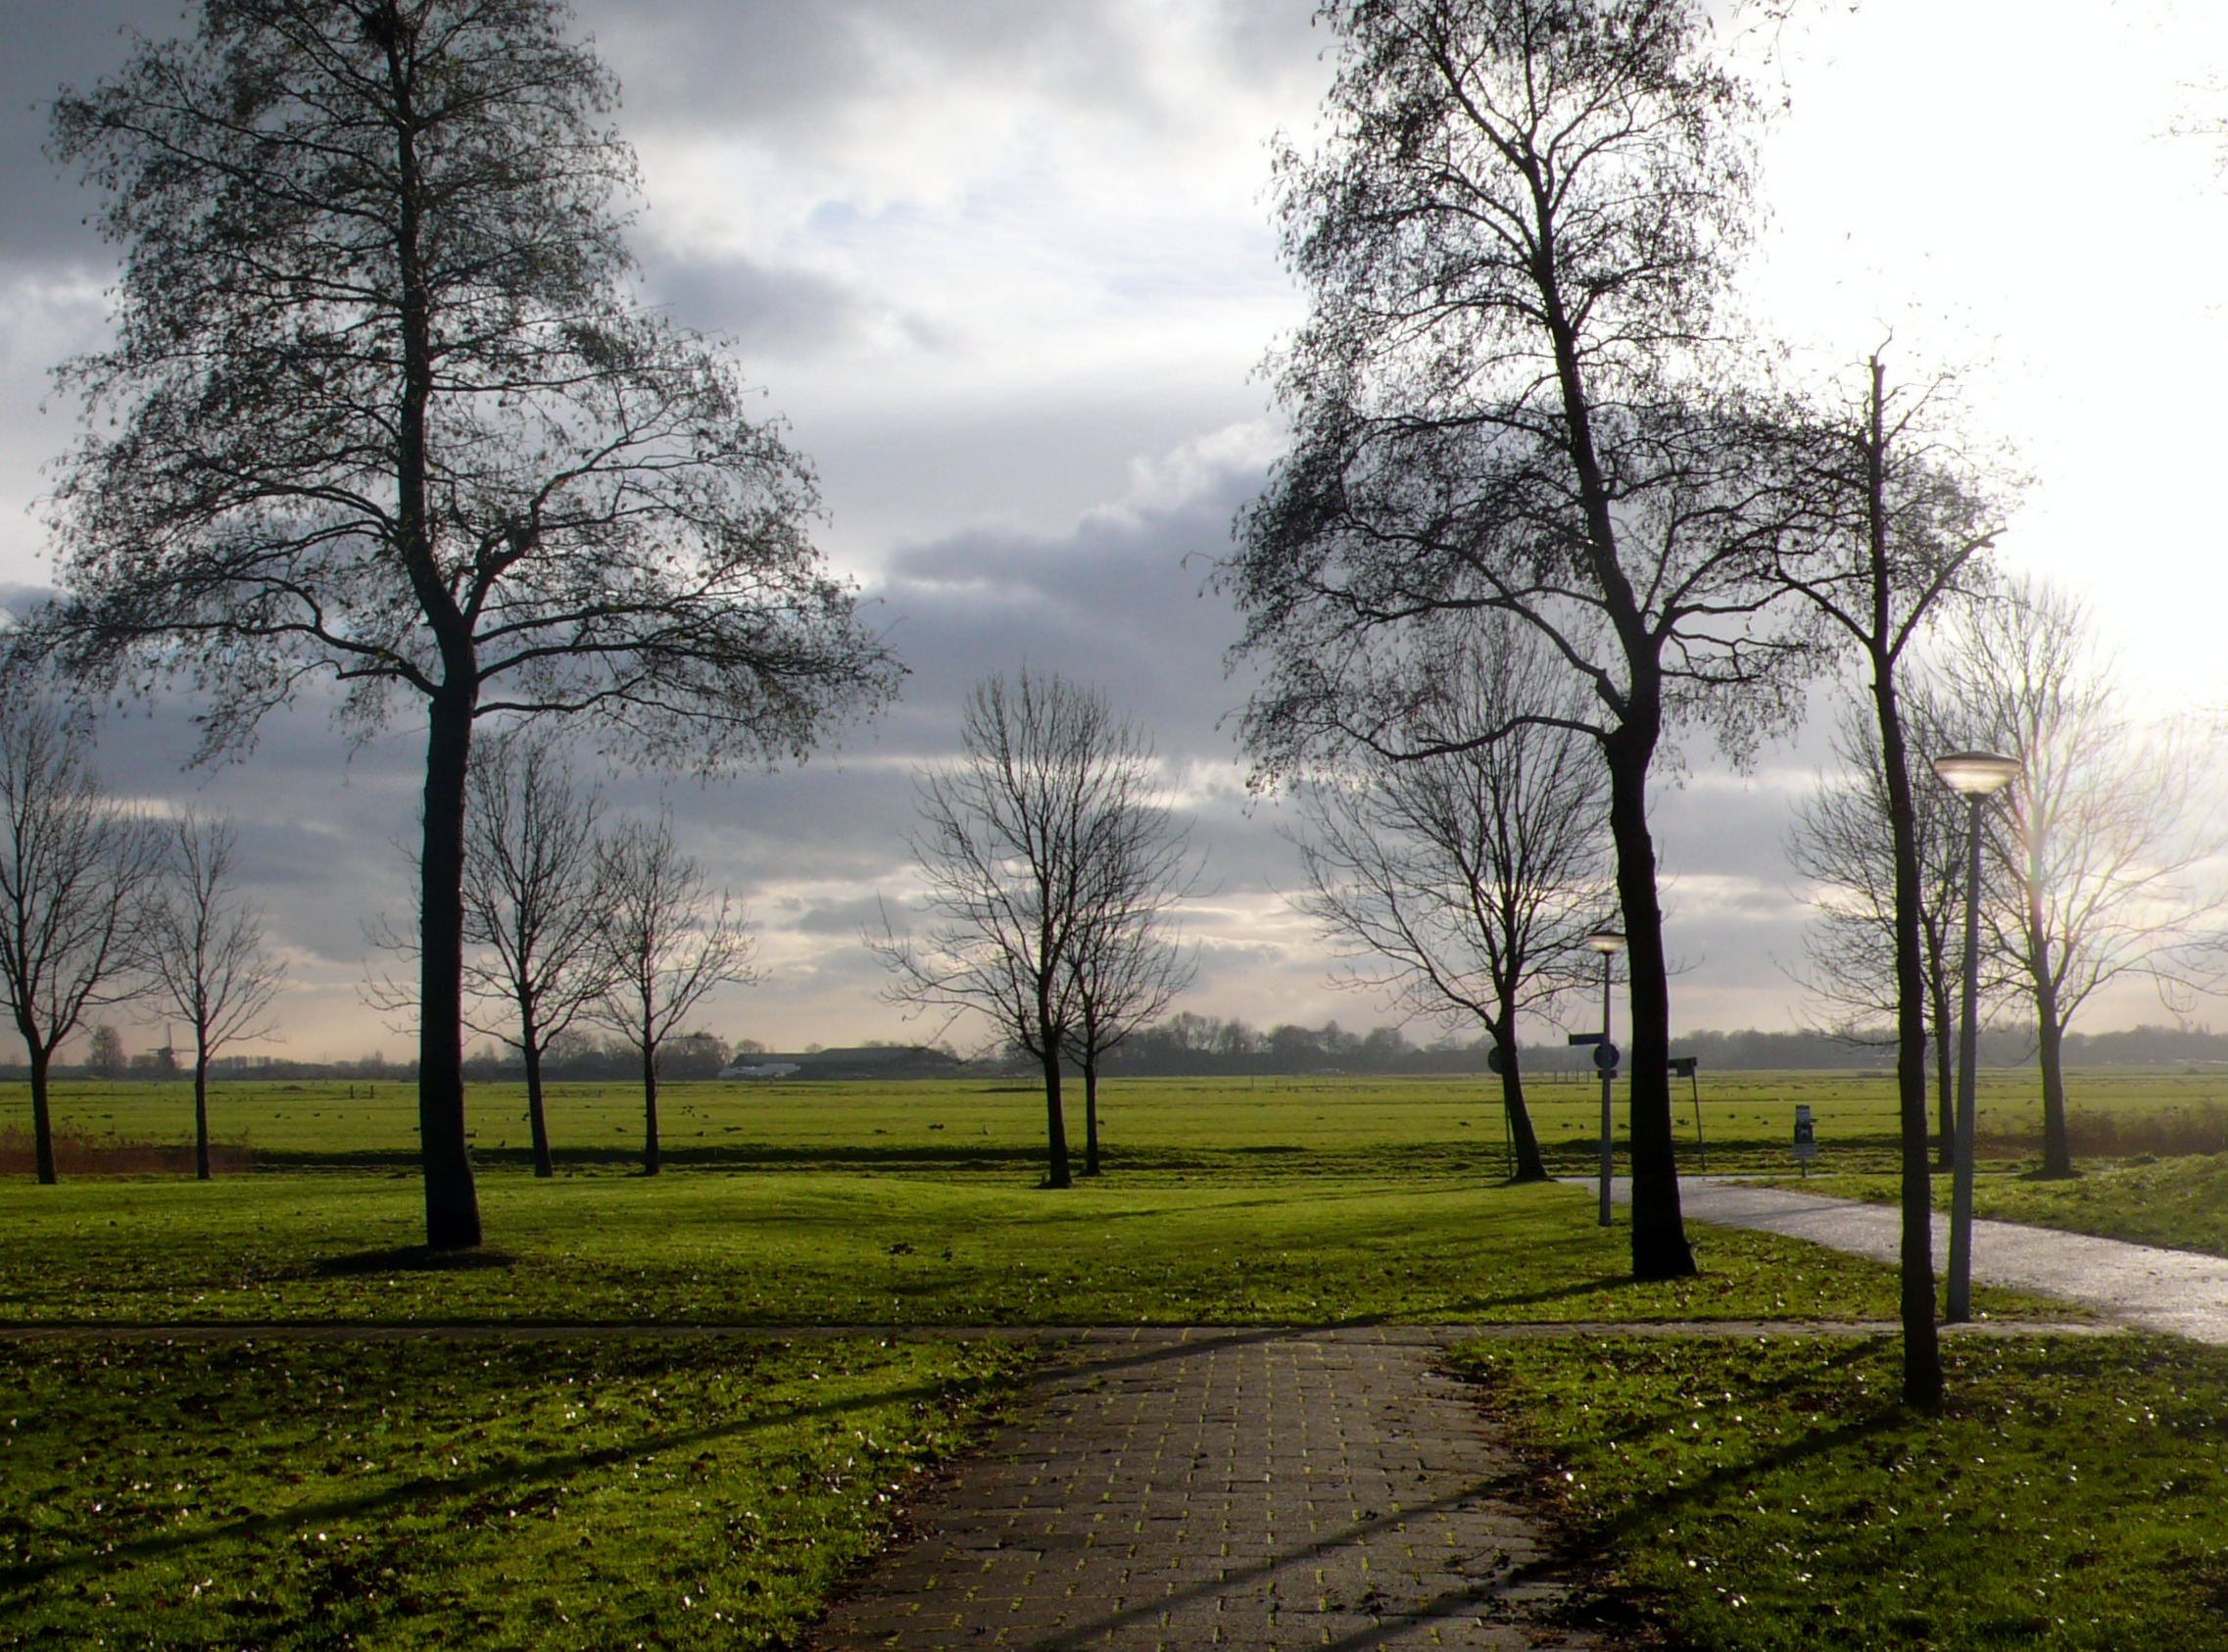
landscape, tree, nature, forest, grass, cloud, plant, sky, sunset, mist, field, meadow, prairie, sunlight, morning, pasture, plain, clouds, grassland, woodland, habitat, rural area, natural environment, atmospheric phenomenon, woody plant